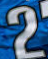
Number: 2